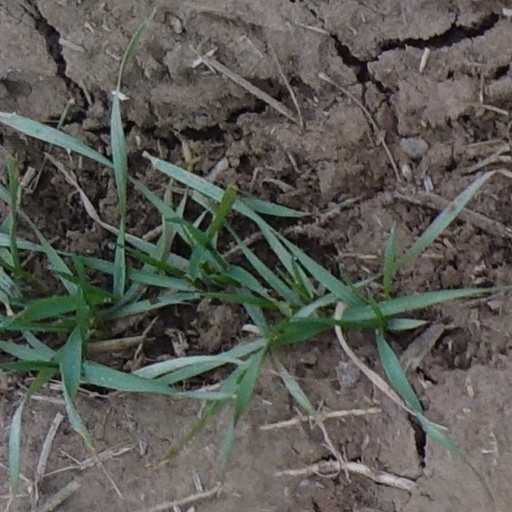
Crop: wheat